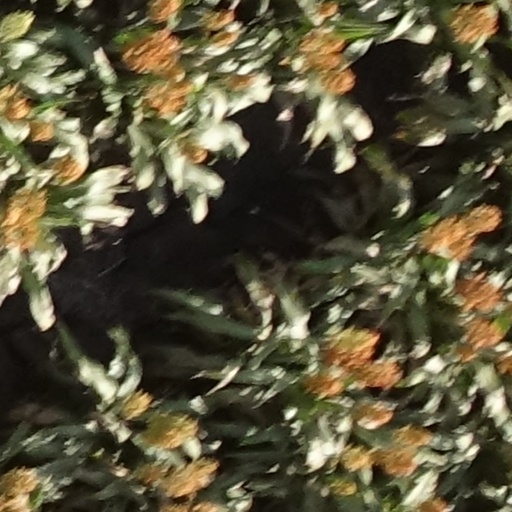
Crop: sorghum